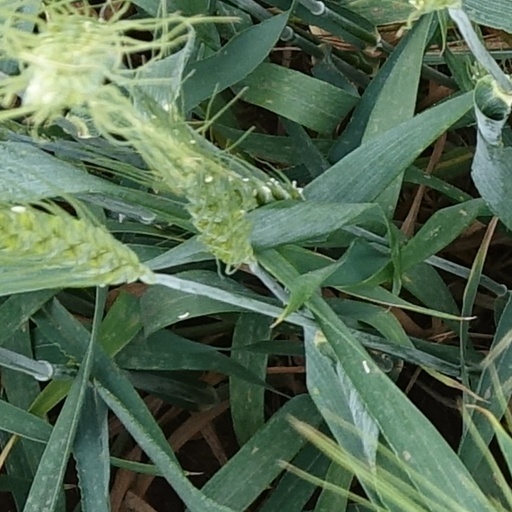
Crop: wheat